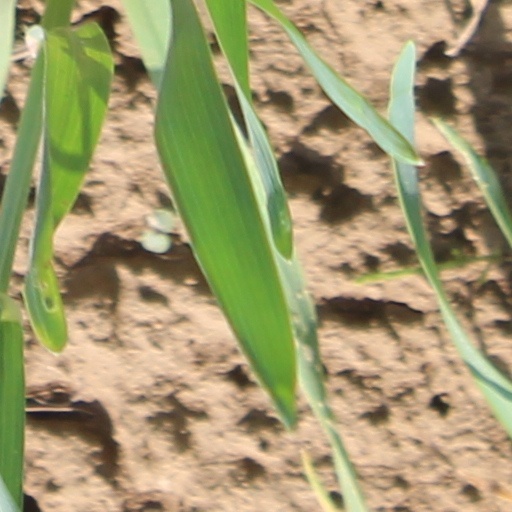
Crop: wheat